Instrument of Government (1809)

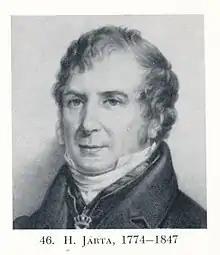
Hans Järta, the principal author of the Instrument of Government.

The 1809 Instrument of Government, adopted on 6 June 1809 by the Riksdag of the Estates and King Charles XIII, was the constitution of the Kingdom of Sweden from 1809 to the end of 1974. It came about as a result of the Coup of 1809, in which King Gustav IV Adolf was deposed. The promulgation of the constitution marks the point at which Sweden transitioned from the absolute monarchy of the Gustavian era (established by a previous coup in 1772) into a stable, constitutional monarchy adhering to the rule of law and significant civil liberties.